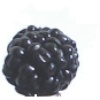
Label: Mulberry 1